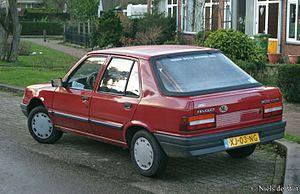
La Peugeot 309 est une automobile française compacte qui a été fabriquée entre octobre 1985 et juillet 1994 à l'usine de Poissy, en Espagne à l'usine de Villaverde et en Grande-Bretagne à l'usine de Ryton. La Peugeot 309 est la première compacte de chez Peugeot.